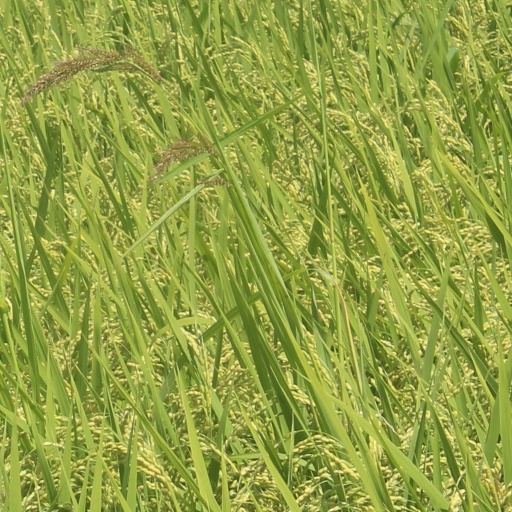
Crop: rice